Relativistic Heavy Ion Collider

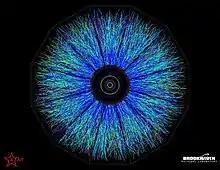
A view of gold ions collisions as captured by the STAR detector.

There are two detectors currently operating at RHIC: STAR (6 o'clock, and near the AGS-to-RHIC Transfer Line) and sPHENIX (8 o'clock), the successor to PHENIX. PHOBOS (10 o'clock) completed its operation in 2005, and BRAHMS (2 o'clock) in 2006.